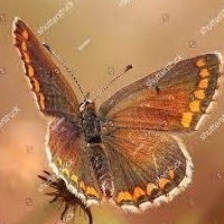
Species: BROWN ARGUS
Butterfly family (ImageNet category): lycaenid_butterfly